Vilayna LaSalle

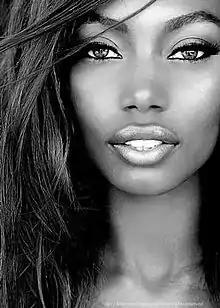

LaSalle is of African-American, Brazilian and French background. She was raised in Texas with her being the youngest in a family of five. She moved to California to pursue her acting, modeling and singing ambitions. She placed 2nd in her very first contest for 'Elite Look of the Year' regionals at age 16. She appeared in print advertisements in countries like Japan and on various swimsuit calendars.